Ann Eliza Young

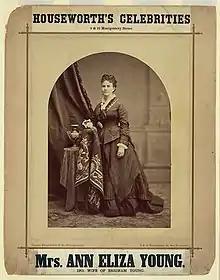
Ann Eliza Young, 1875

Ann Eliza married James Dee monogamously on April 10, 1863, in Salt Lake City, Utah Territory. They had two sons together, Edward Wesley and Leonard "Louis" Lorenzo, but the couple later divorced. According to her biographer, Irving Wallace, "for the rest of her days Ann Eliza would always refer to James Dee as the man who 'blighted' her life."